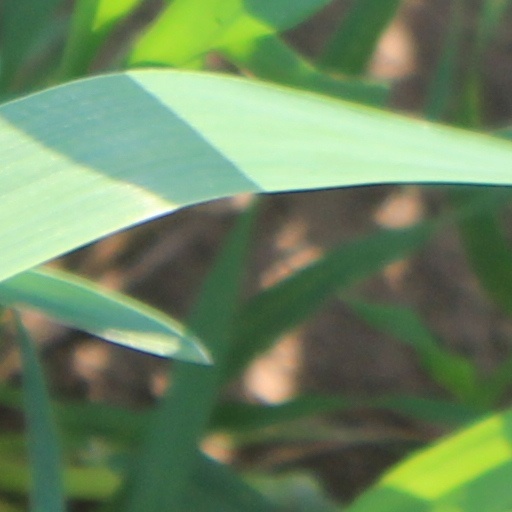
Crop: wheat